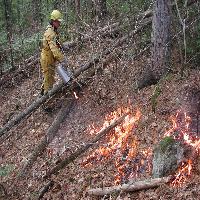
Weather: cloudy or overcast